Hamantash

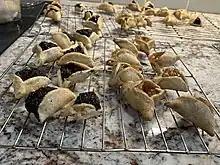
Poppy seed and apricot jam hamantashen

Sweet hamantashen fillings range from traditional options such as mohn (poppy seed), powidl or lekvar (prune), apricot jam, and date (especially popular in Israel) to raisin, apple, cherry, fig, chocolate, dulce de leche, halva, caramel, and cheese.